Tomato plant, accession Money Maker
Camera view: horizontal (90 deg, fisheye); turntable rotation: 90 degrees
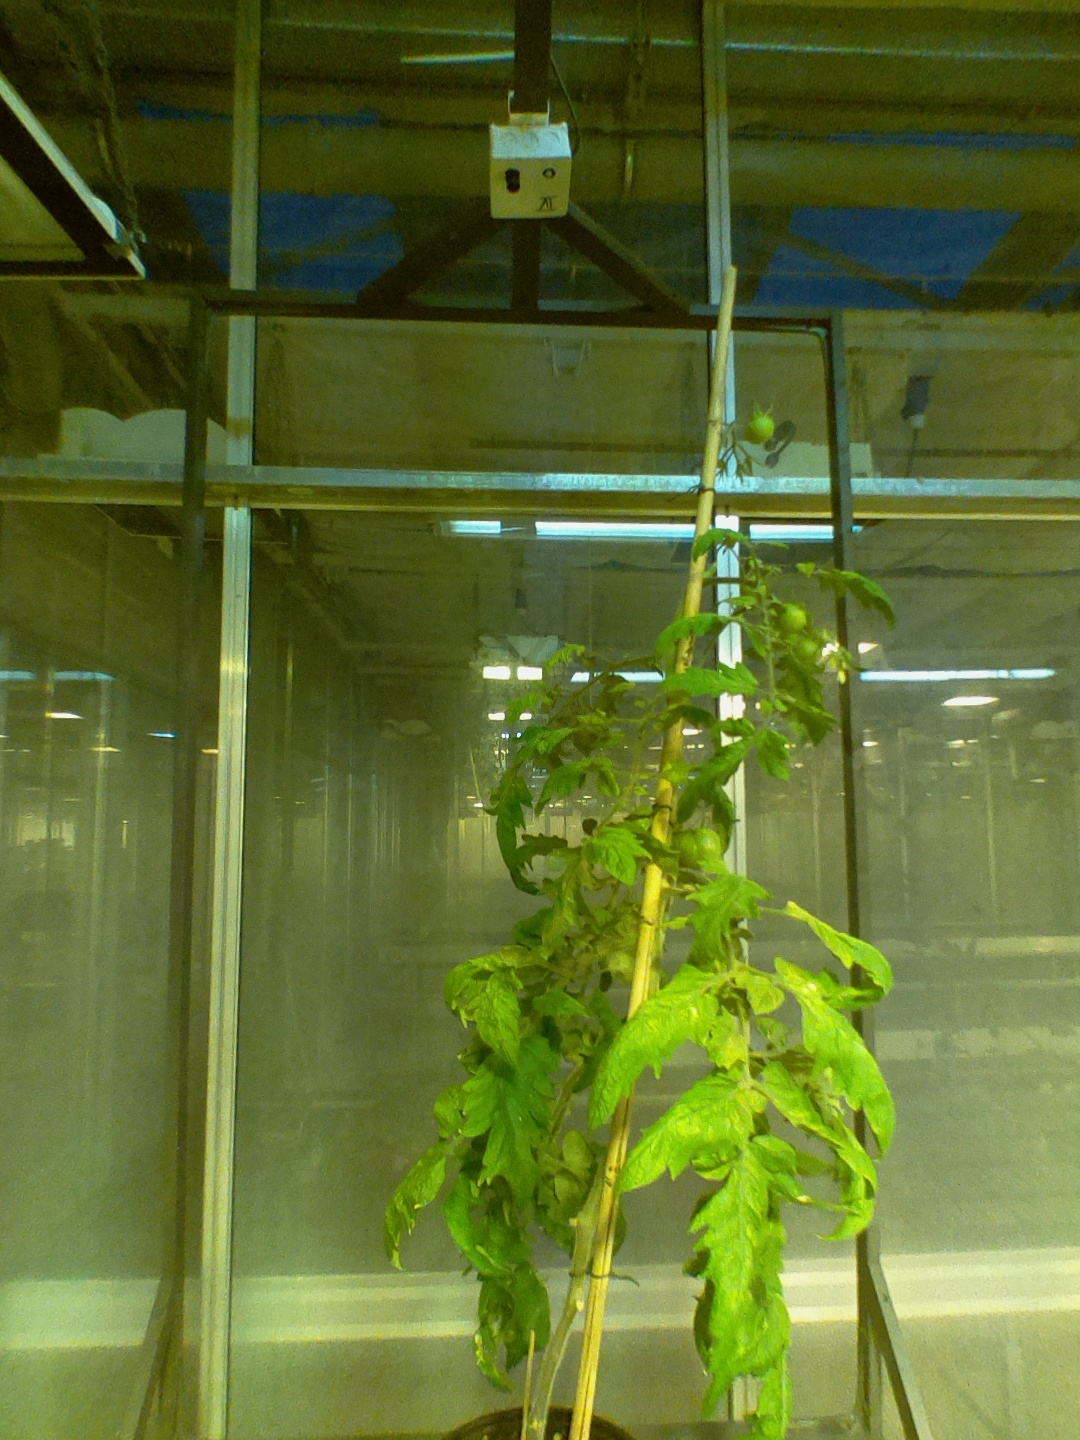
BBCH growth stage 79: 90% -100% of final fruit size